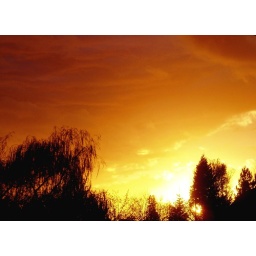
Pre-sunset light burning through the cloud layer, from my balcony in Chilliwack.